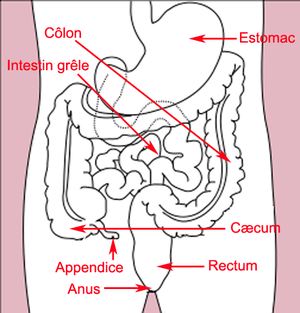
Schéma du système digestif. עברית: מערכת העיכול Íslenska: Skýringarmynd af maga og þörmum. Italiano: L'intestino. L'apparato digerente inferiore. ქართული: საჭმლის მომნელებელი სისტემა. Kurdî: Diyagrama sîstema hezmê. Scots: Diagram o the painch, colon an rectum. தமிழ்: வயிறின் உட்பகுதி ไทย: แผนภาพช่องท้องมนุษย์ Українська: Схема шлунка, товстої і прямої кишки.